Get Crazy

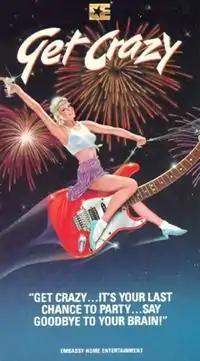
Embassy Home Entertainment's VHS cover

Get Crazy is a 1983 American musical comedy film directed by Allan Arkush, and stars Malcolm McDowell, Allen Garfield, Daniel Stern, Gail Edwards, and Ed Begley Jr.